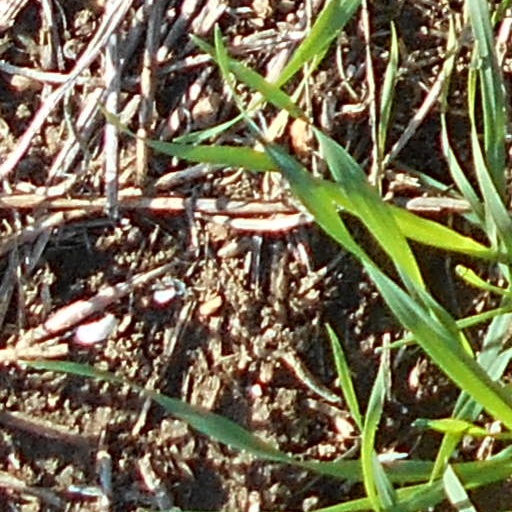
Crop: wheat